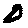
Label: 0